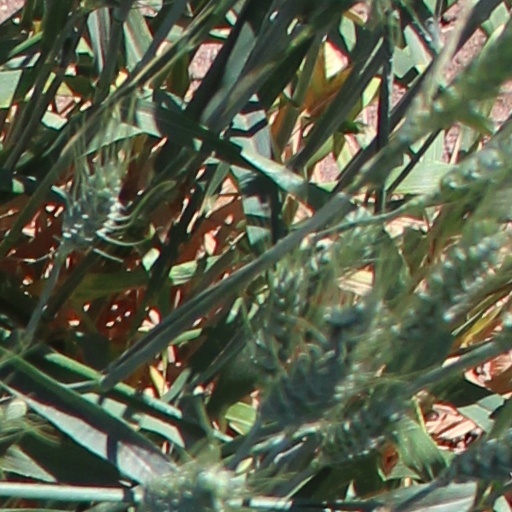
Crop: wheat